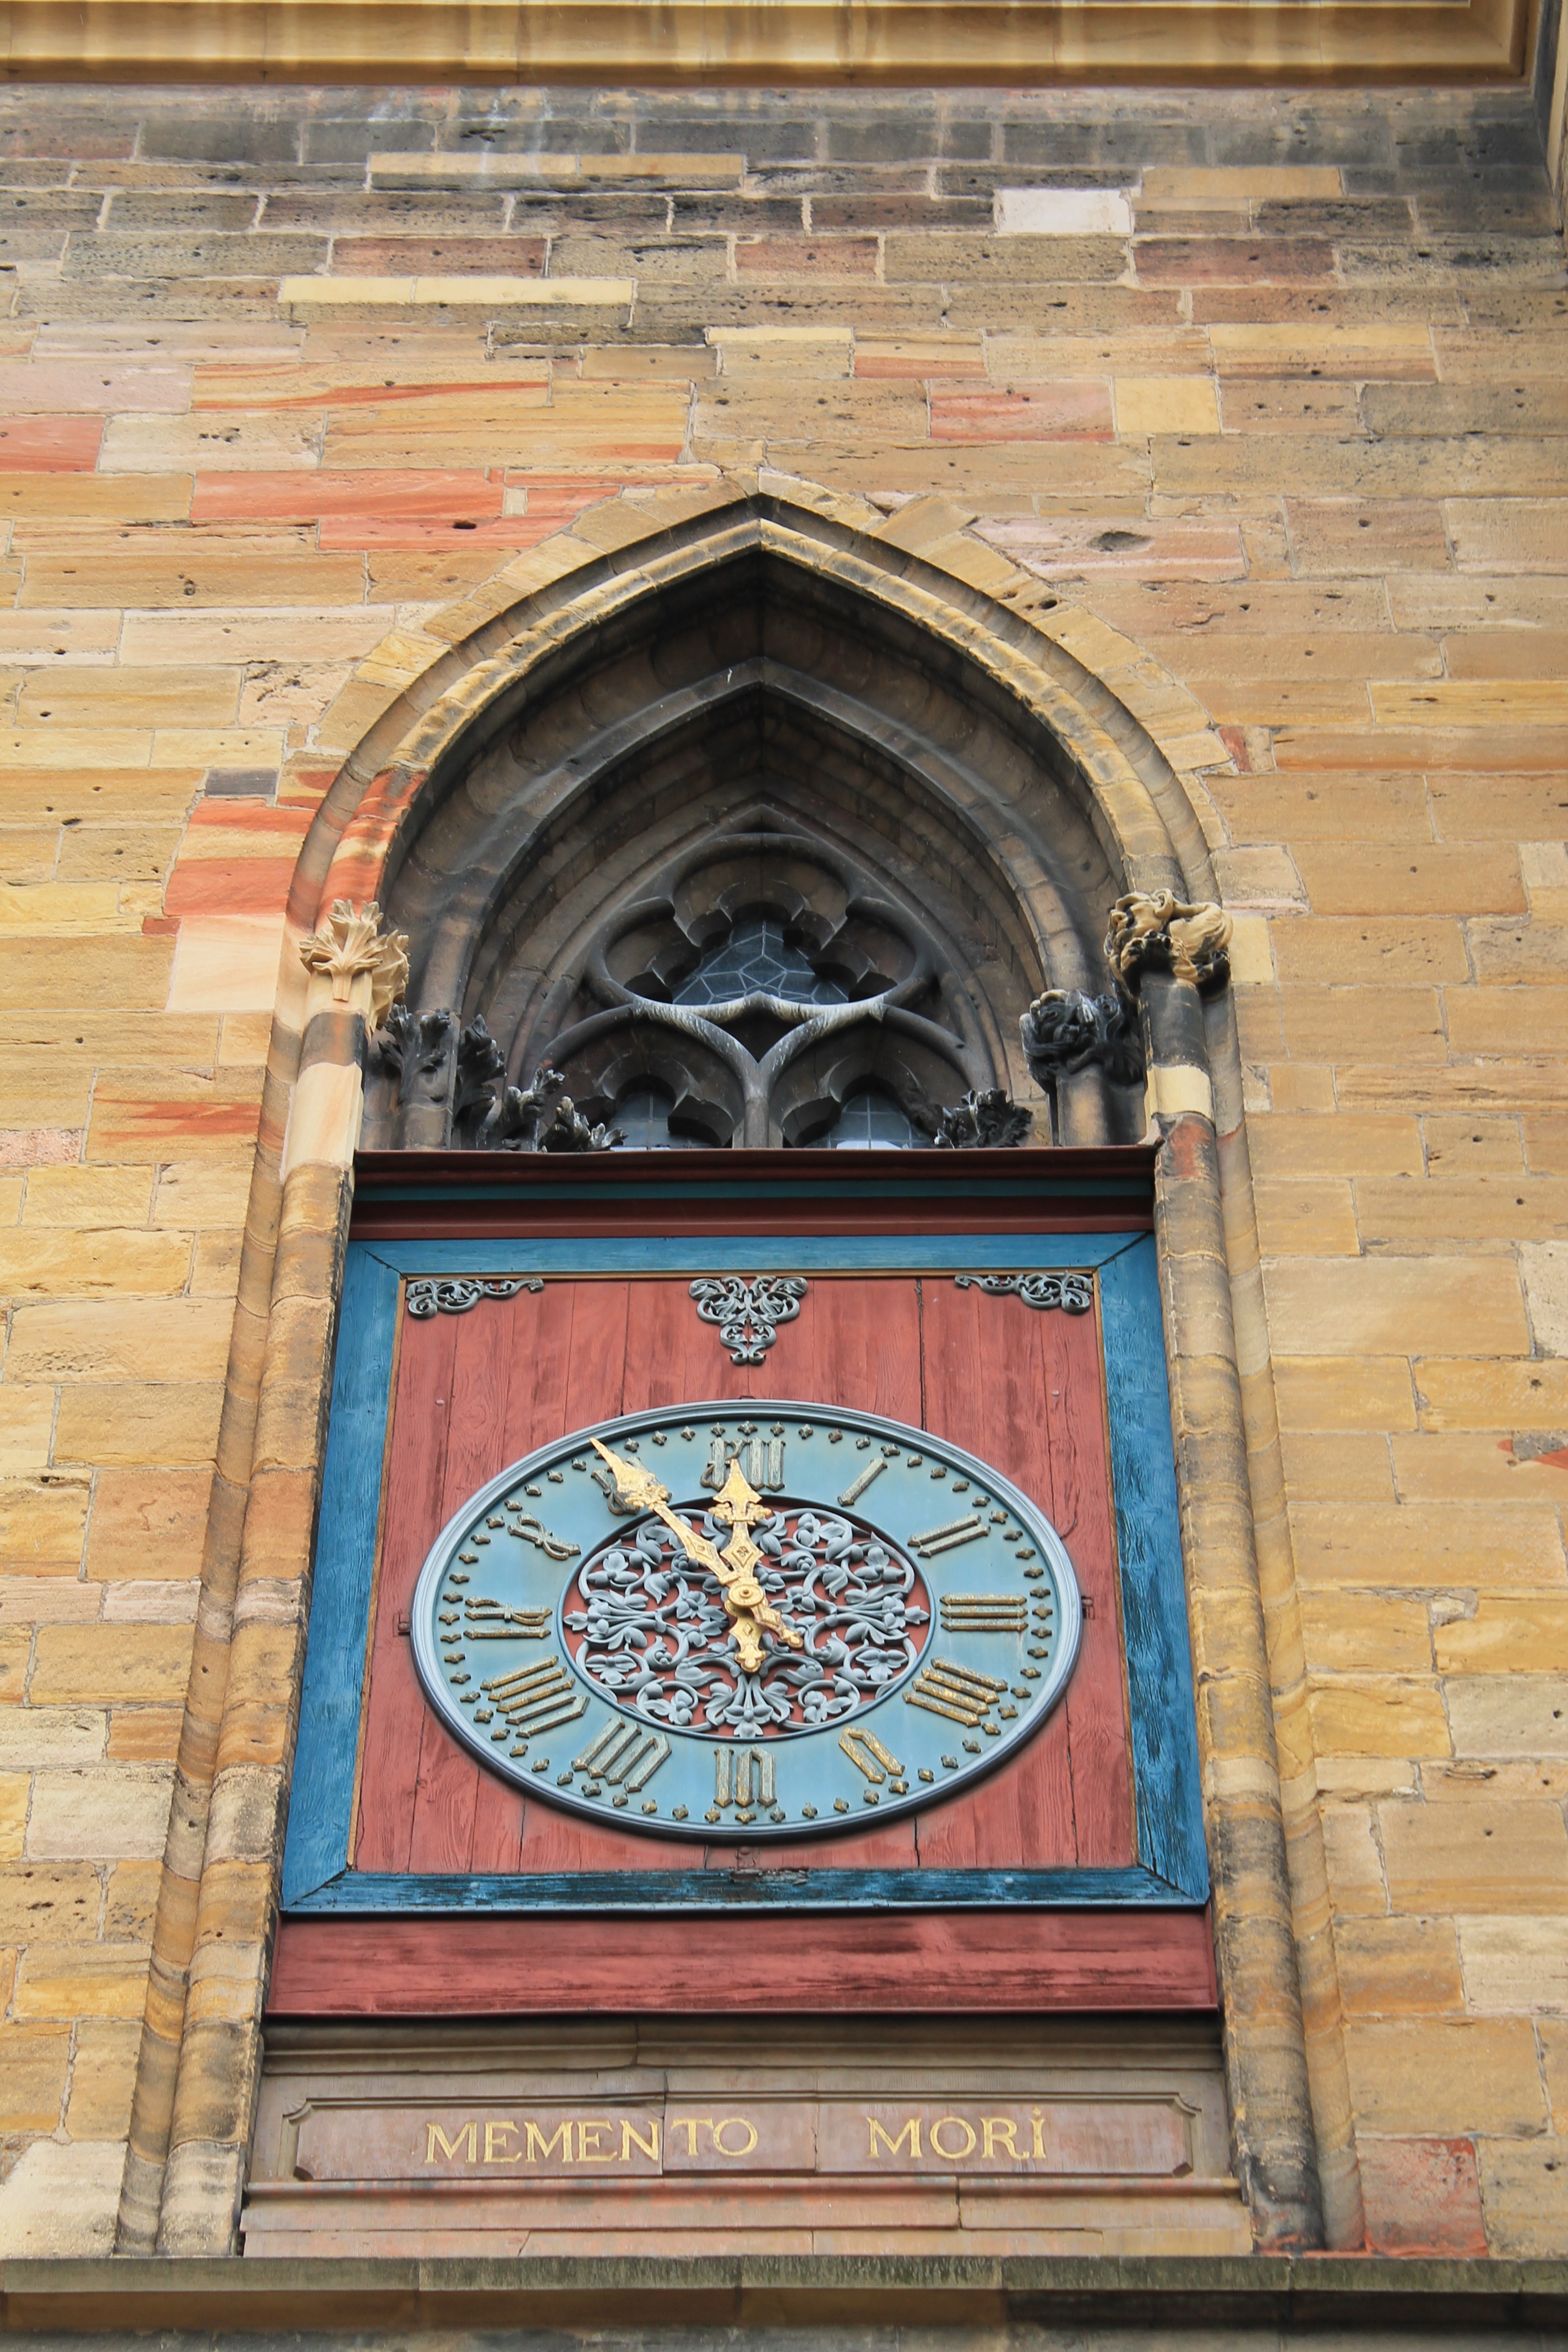
wood, window, clock, wall, facade, church, death, art, die, shape, end, transient, colmar, alsace, memento mori, the eleventh hour, mortality, death memorial, pass away, home output